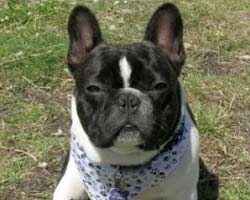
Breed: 1121-n000002-French_bulldog